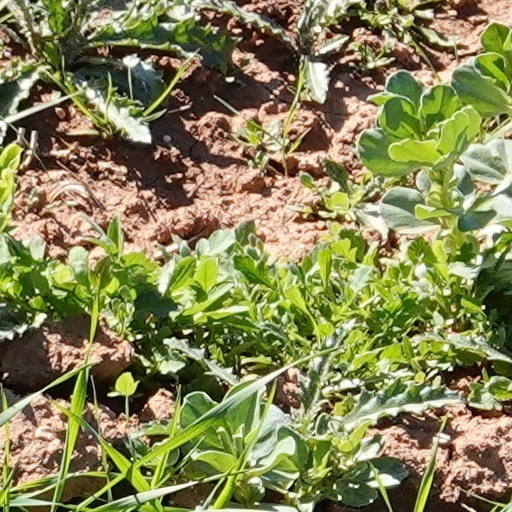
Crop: wheat